Los Angeles Aqueduct

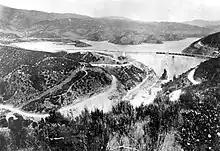
A photo of the St. Francis Dam, taken one year before its collapse

In 1917, The Bureau of Los Angeles Aqueduct sought to build a holding reservoir to regulate flow and provide hydroelectric power and storage in case of disruption to the aqueduct system. The initial site chosen was in Long Valley along the Owens River, but Eaton, who had bought up much of the valley in anticipation of the need for a reservoir, refused to sell the land at the price offered by Los Angeles. Mulholland then made the decision to move the reservoir to San Francisquito Canyon above what is now Santa Clarita, California. The resulting St. Francis Dam was completed in 1926 and created a reservoir capacity of 38,000 acre-feet (47,000,000 m). On March 12, 1928, the dam catastrophically failed, sending a wall of water down the canyon, ultimately reaching the Pacific Ocean near Ventura and Oxnard, and killing at least 431 people. The resulting investigation and trial led to the retirement of William Mulholland as the head of the Los Angeles Bureau of Water Works and Supply in 1929. The dam failure is the worst man-made flood disaster in the US in the 20th century and the second largest single-event loss of life in California history after the 1906 San Francisco earthquake.